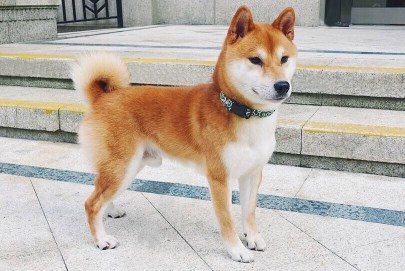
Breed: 1043-n000001-Shiba_Dog